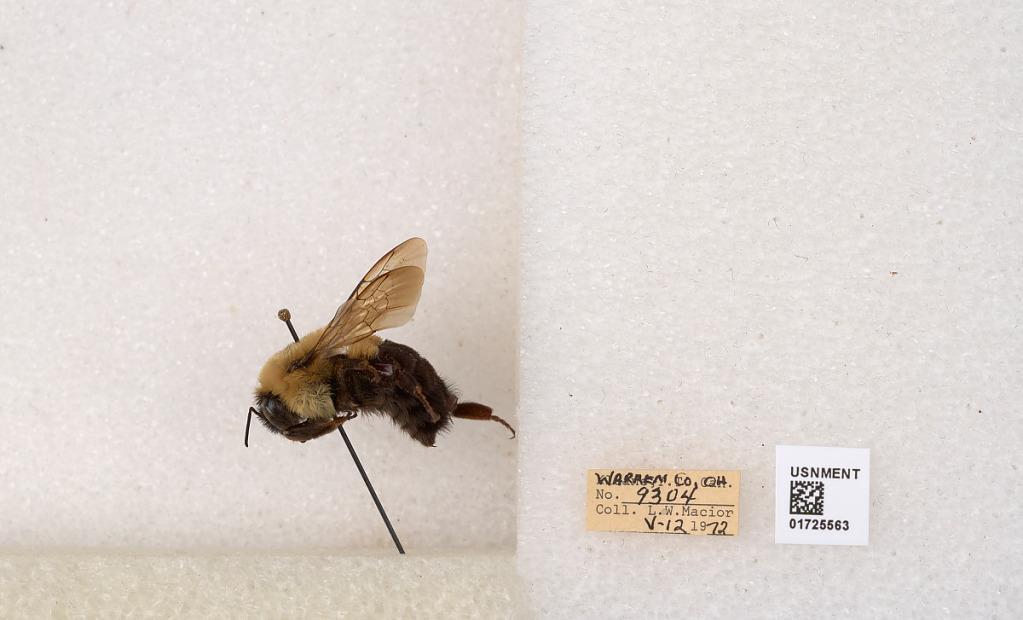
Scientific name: Bombus impatiens Cresson
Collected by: L. Macior
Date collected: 1972-5-12
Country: United States
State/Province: Ohio
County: Warren
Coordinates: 39.4276, -84.1668